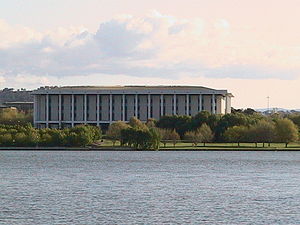
National Library of Australia
National Library of Australia som set fra Lake Burley Griffin, Canberra
The National Library of Australia er den største reference bibliotek i Australien, det er ansvarlig i henhold til National Library Act for "at bevare og udvikle en national samling af bibliotekets materiale, herunder en omfattende samling af bibliotekets materiale vedrørende Australien og det australske folk." I 2012-2013, bestod National Library kollektionen af 6.496.772 genstande, og yderligere 15.506 meter manuskript materiale.